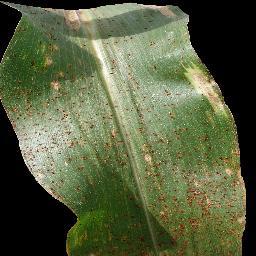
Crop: corn
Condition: (maize)_common_rust